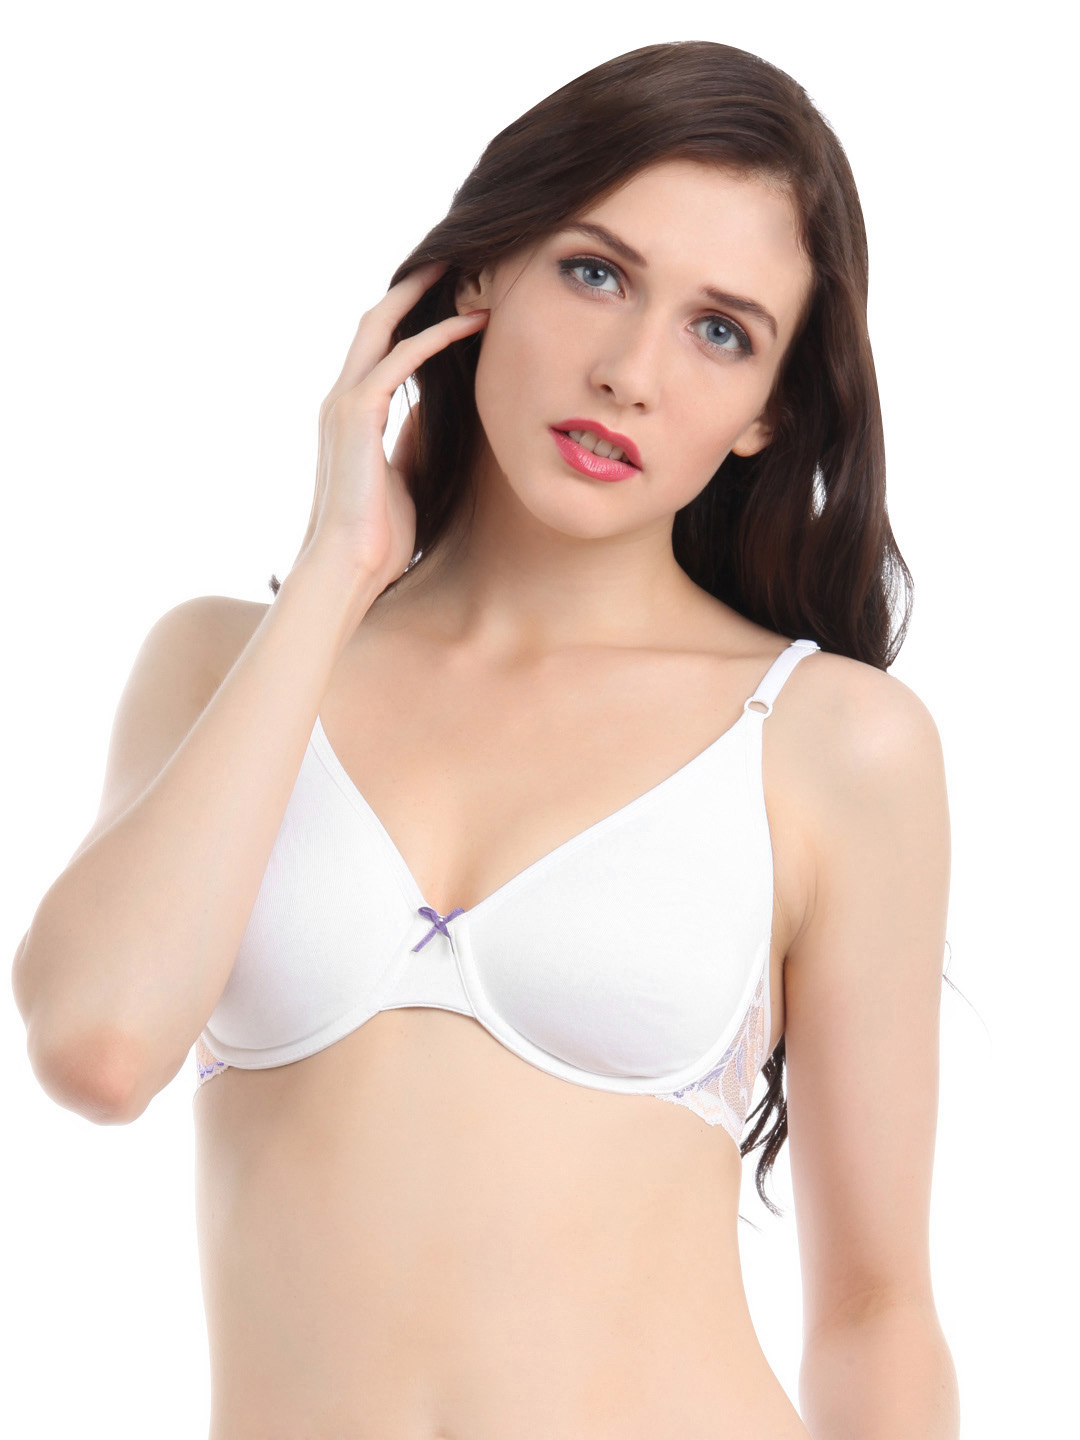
Miss-T White Bra
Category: Apparel / Innerwear / Bra
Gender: Women
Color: White
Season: Summer 2012
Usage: Casual